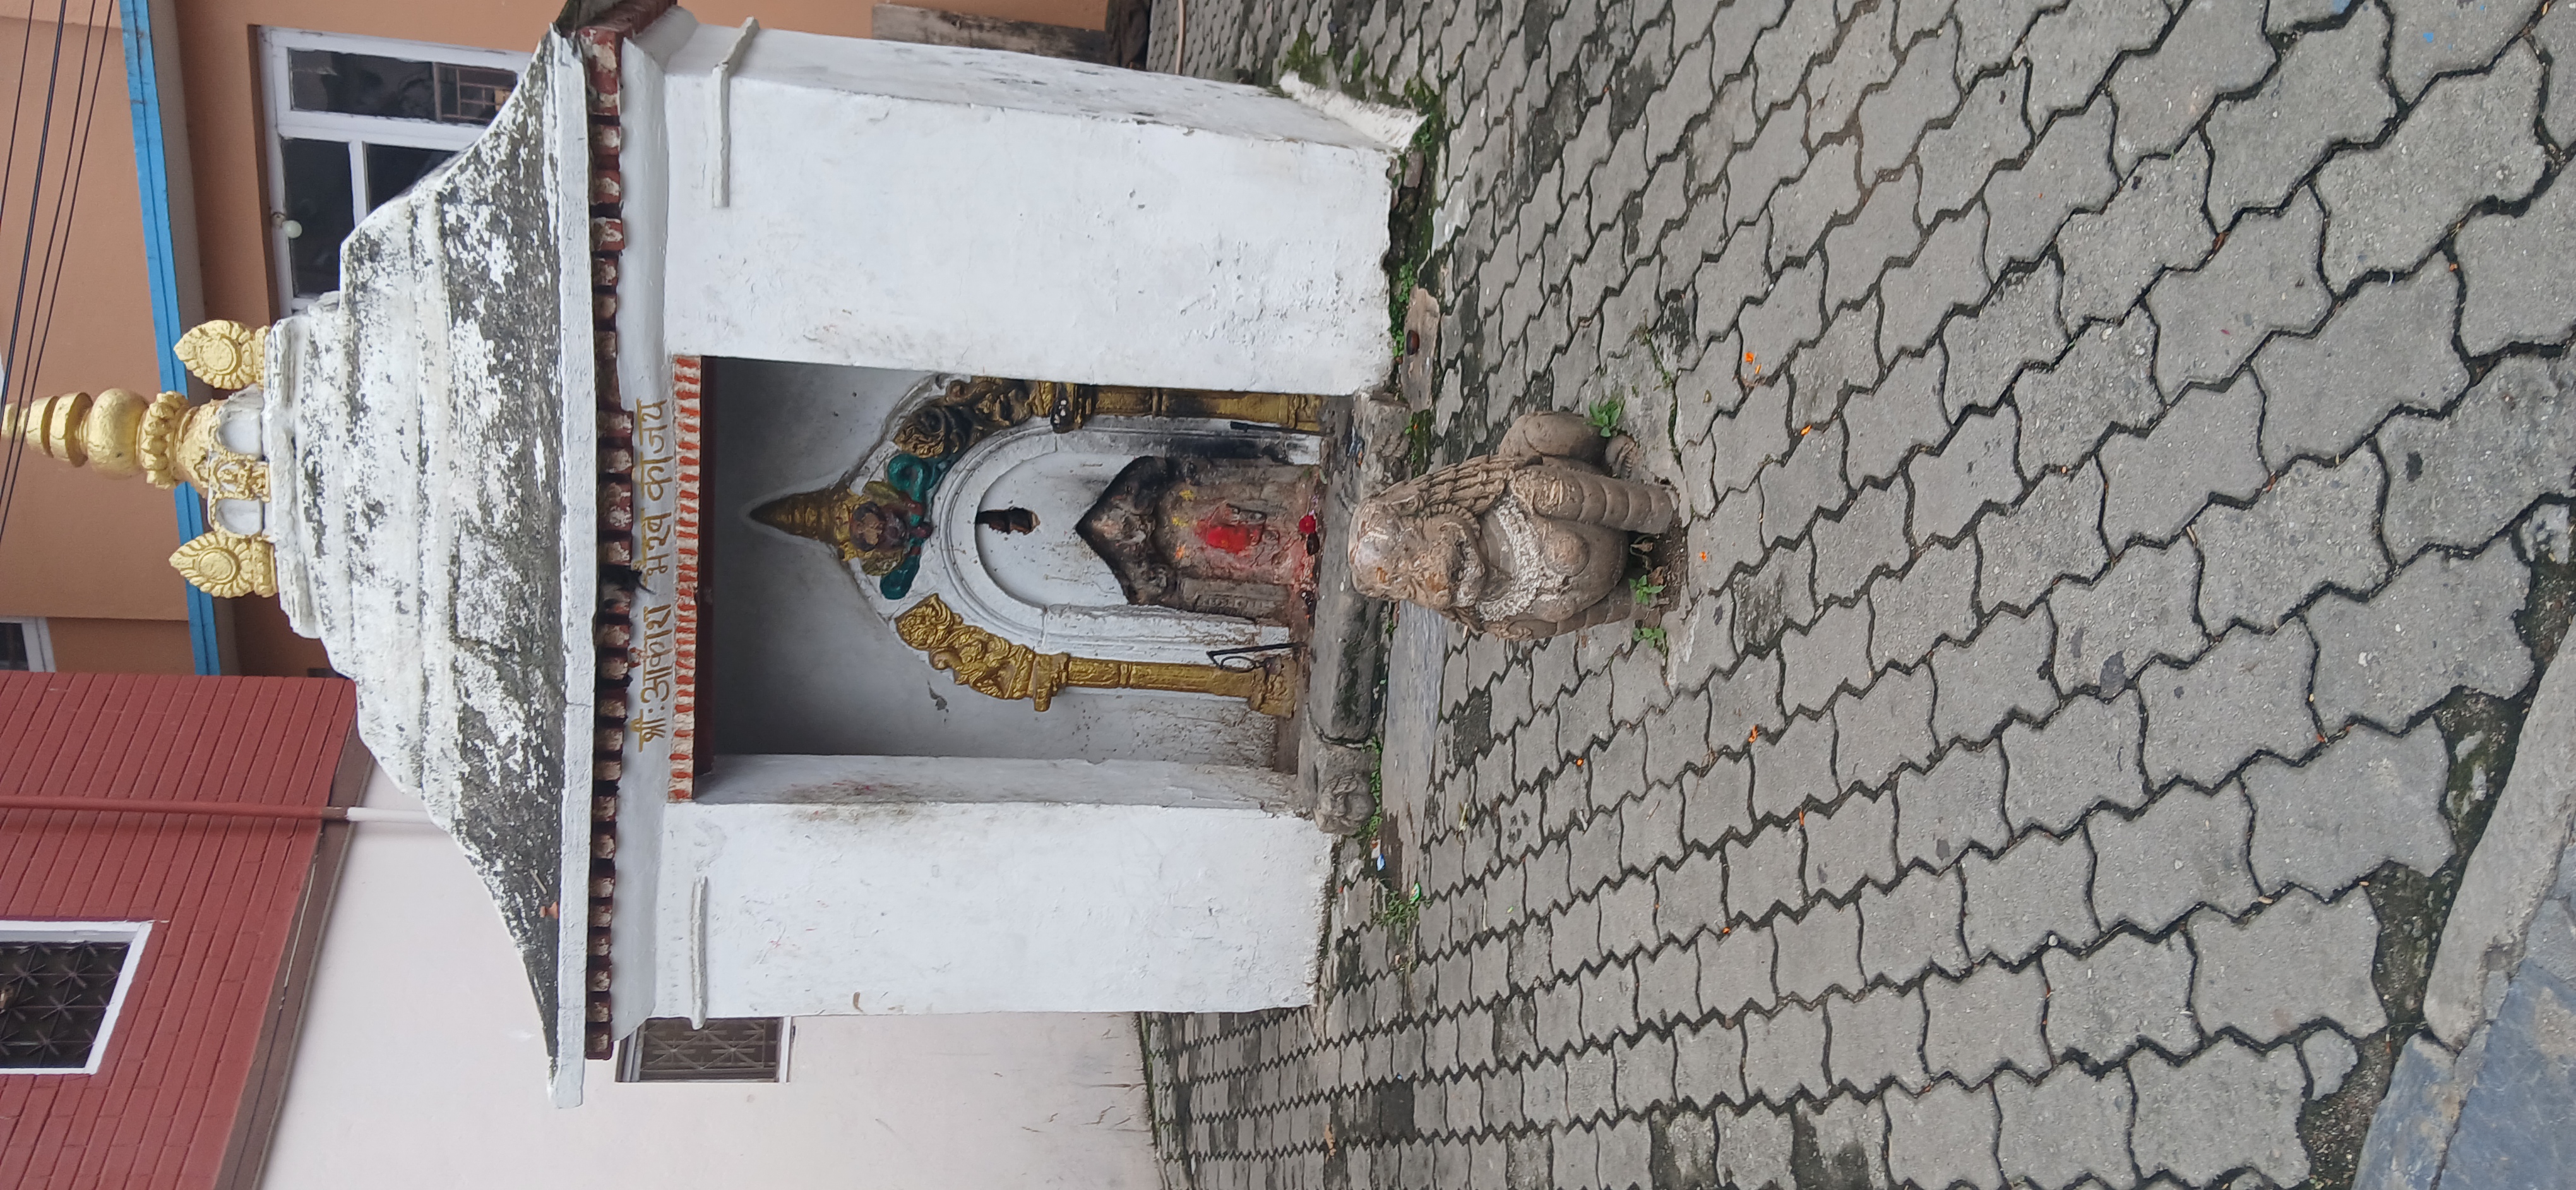
Heritage site: Surya_Binayak